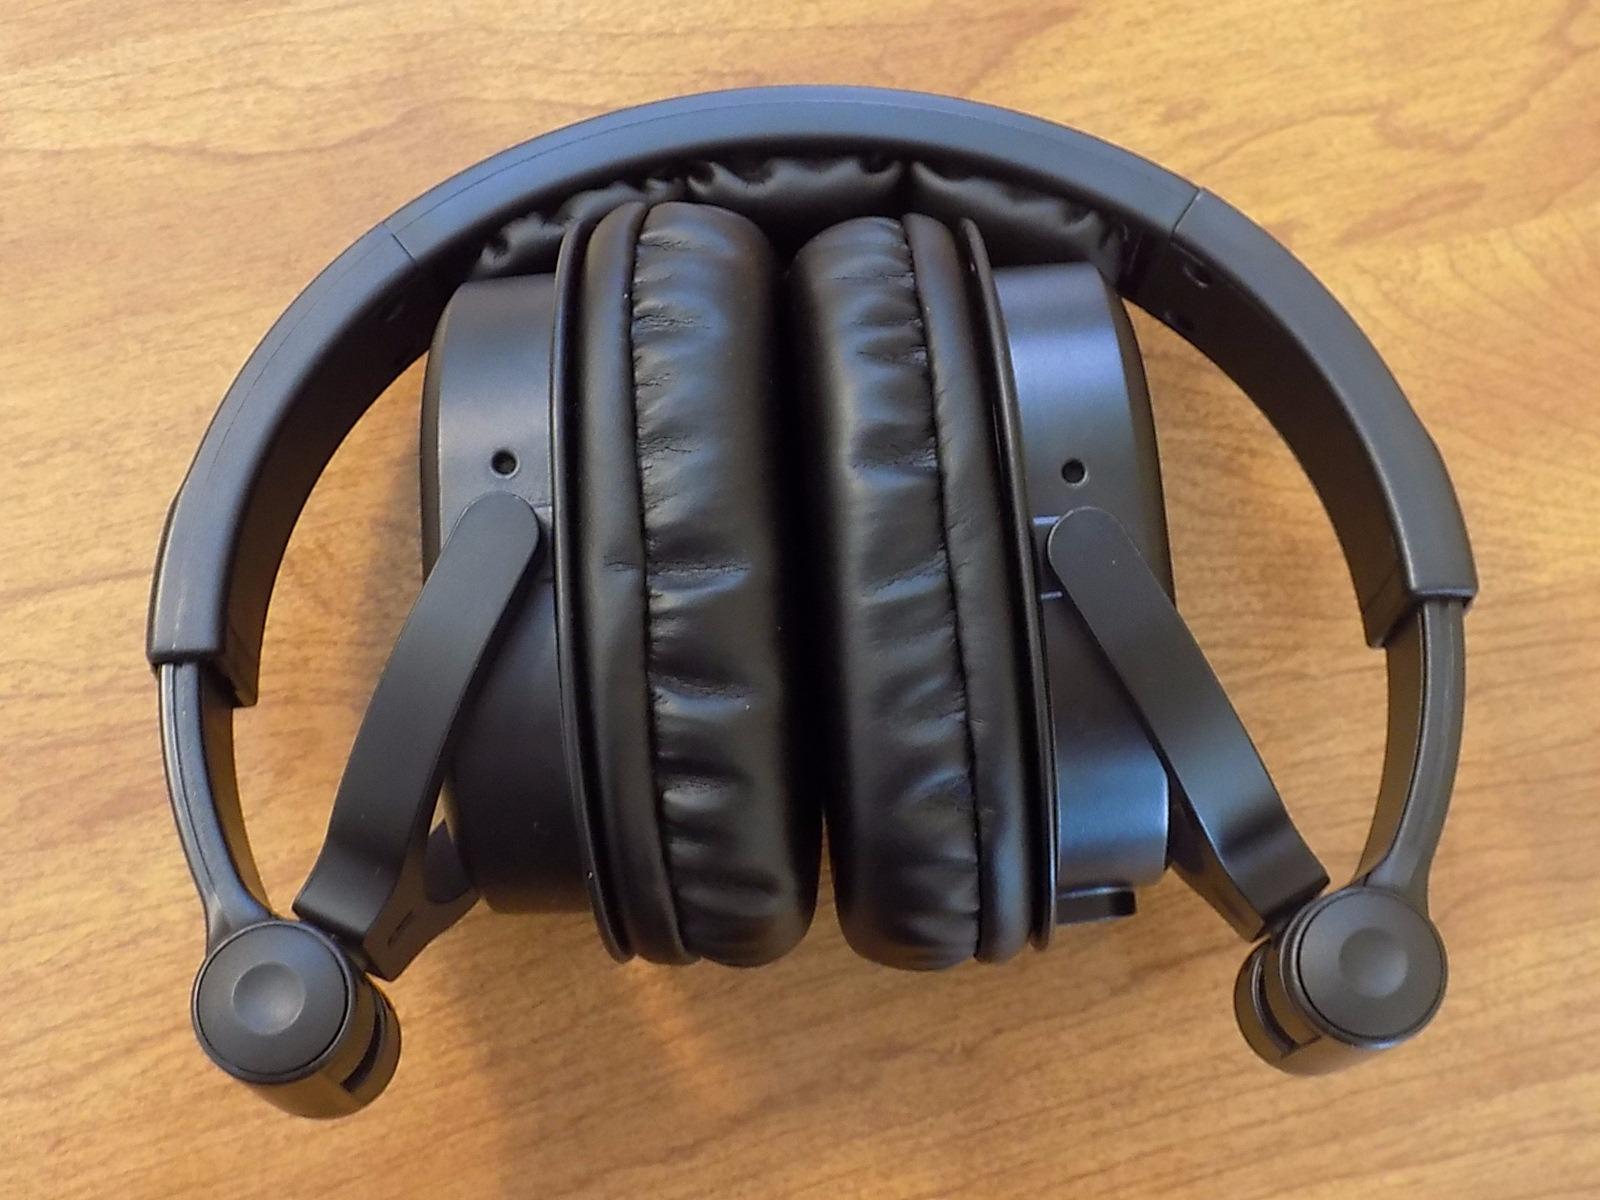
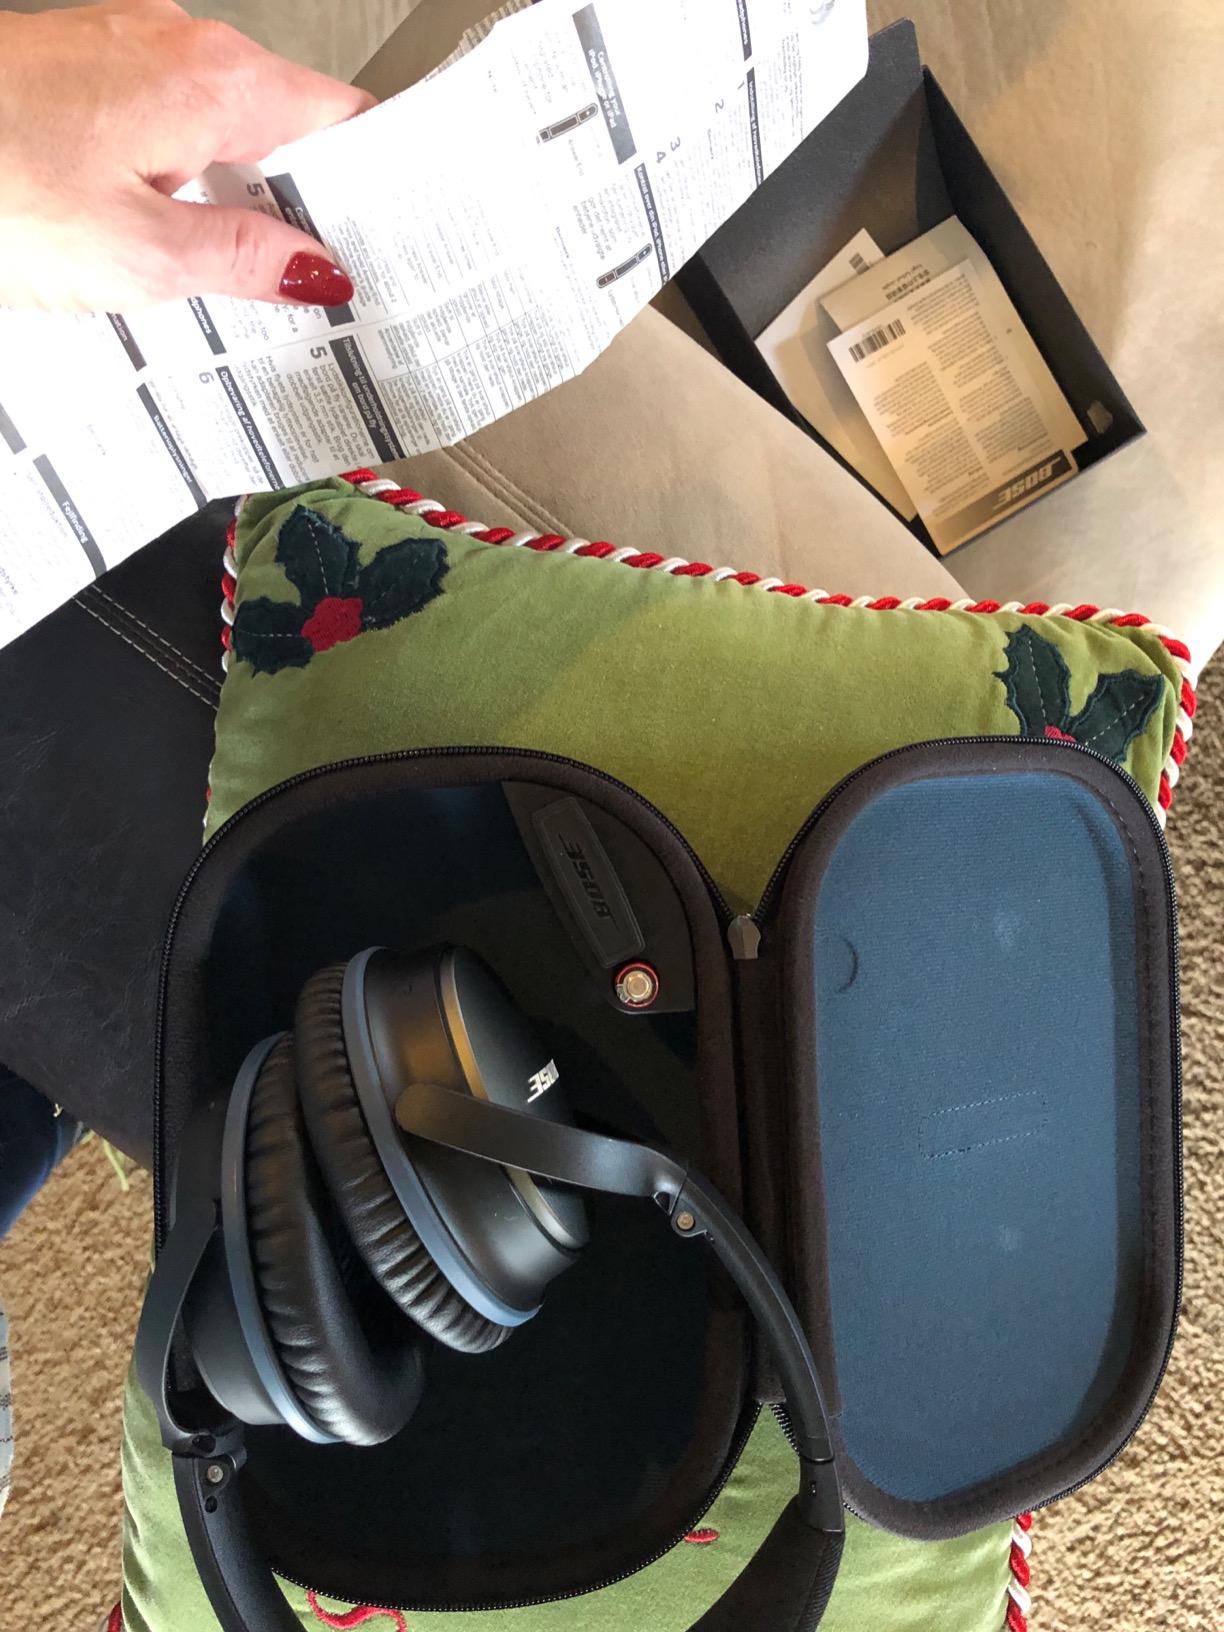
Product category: headphones
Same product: no